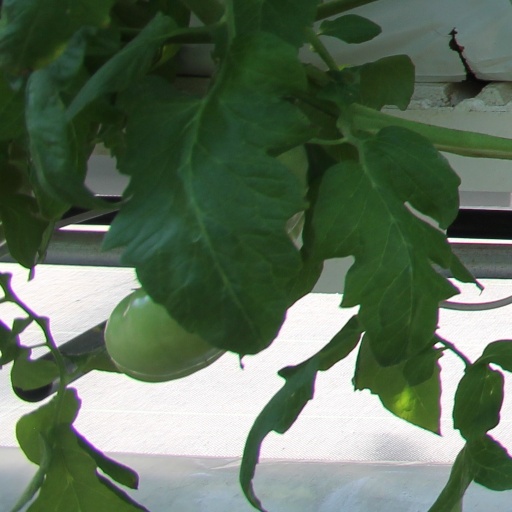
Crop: tomato